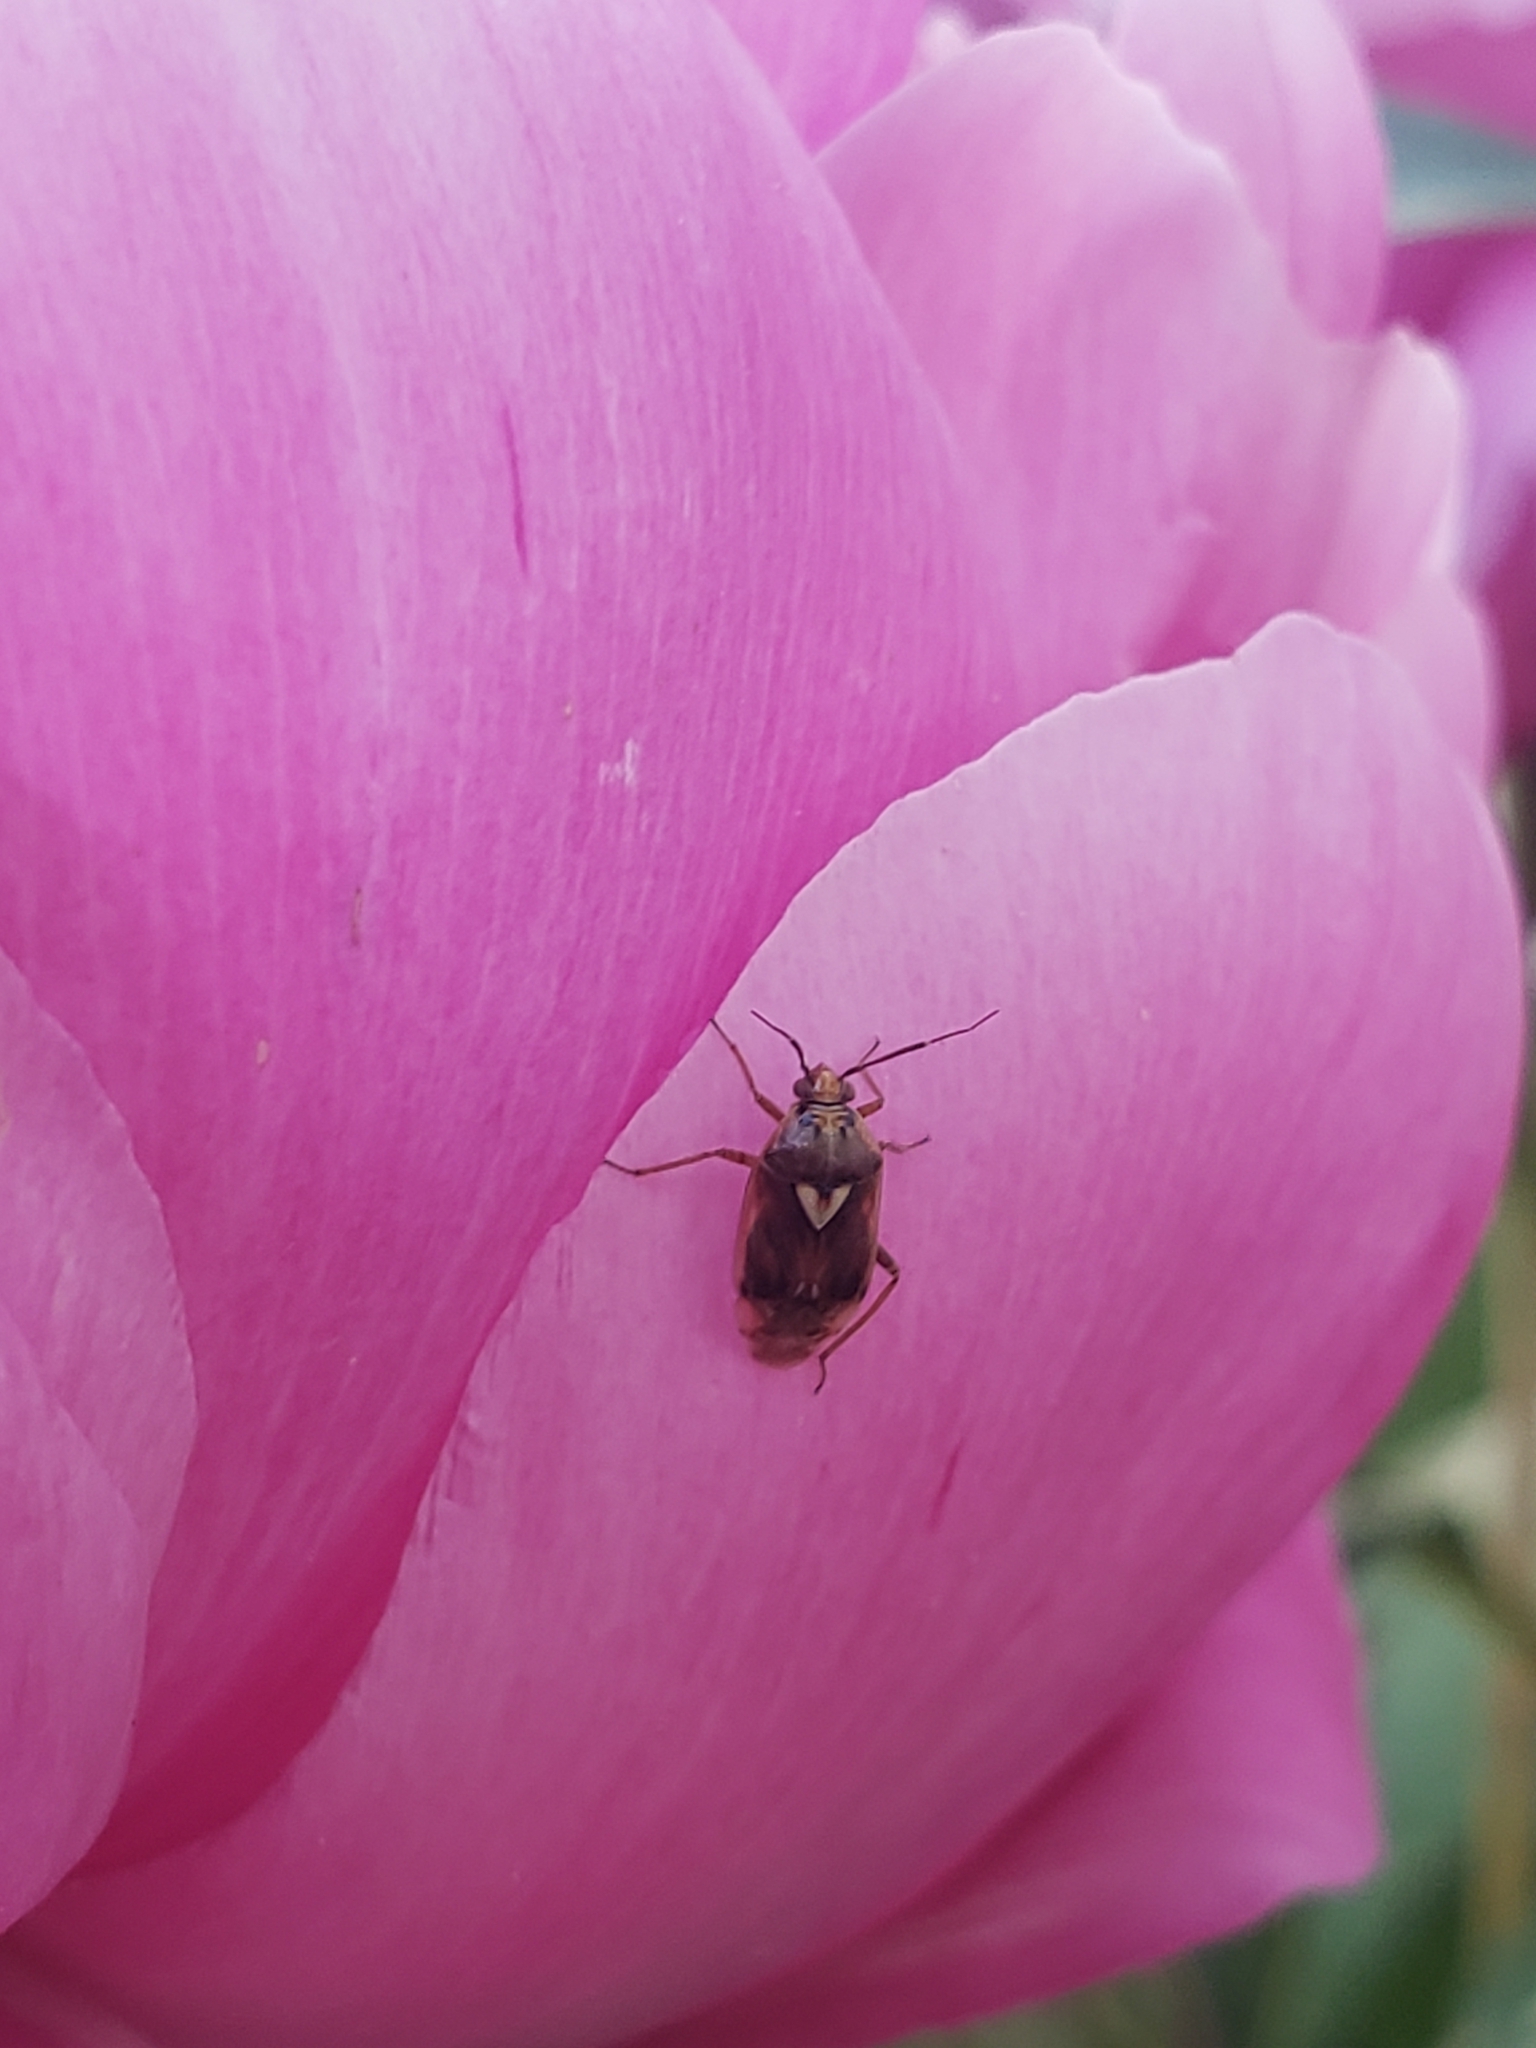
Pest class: lygus_bug